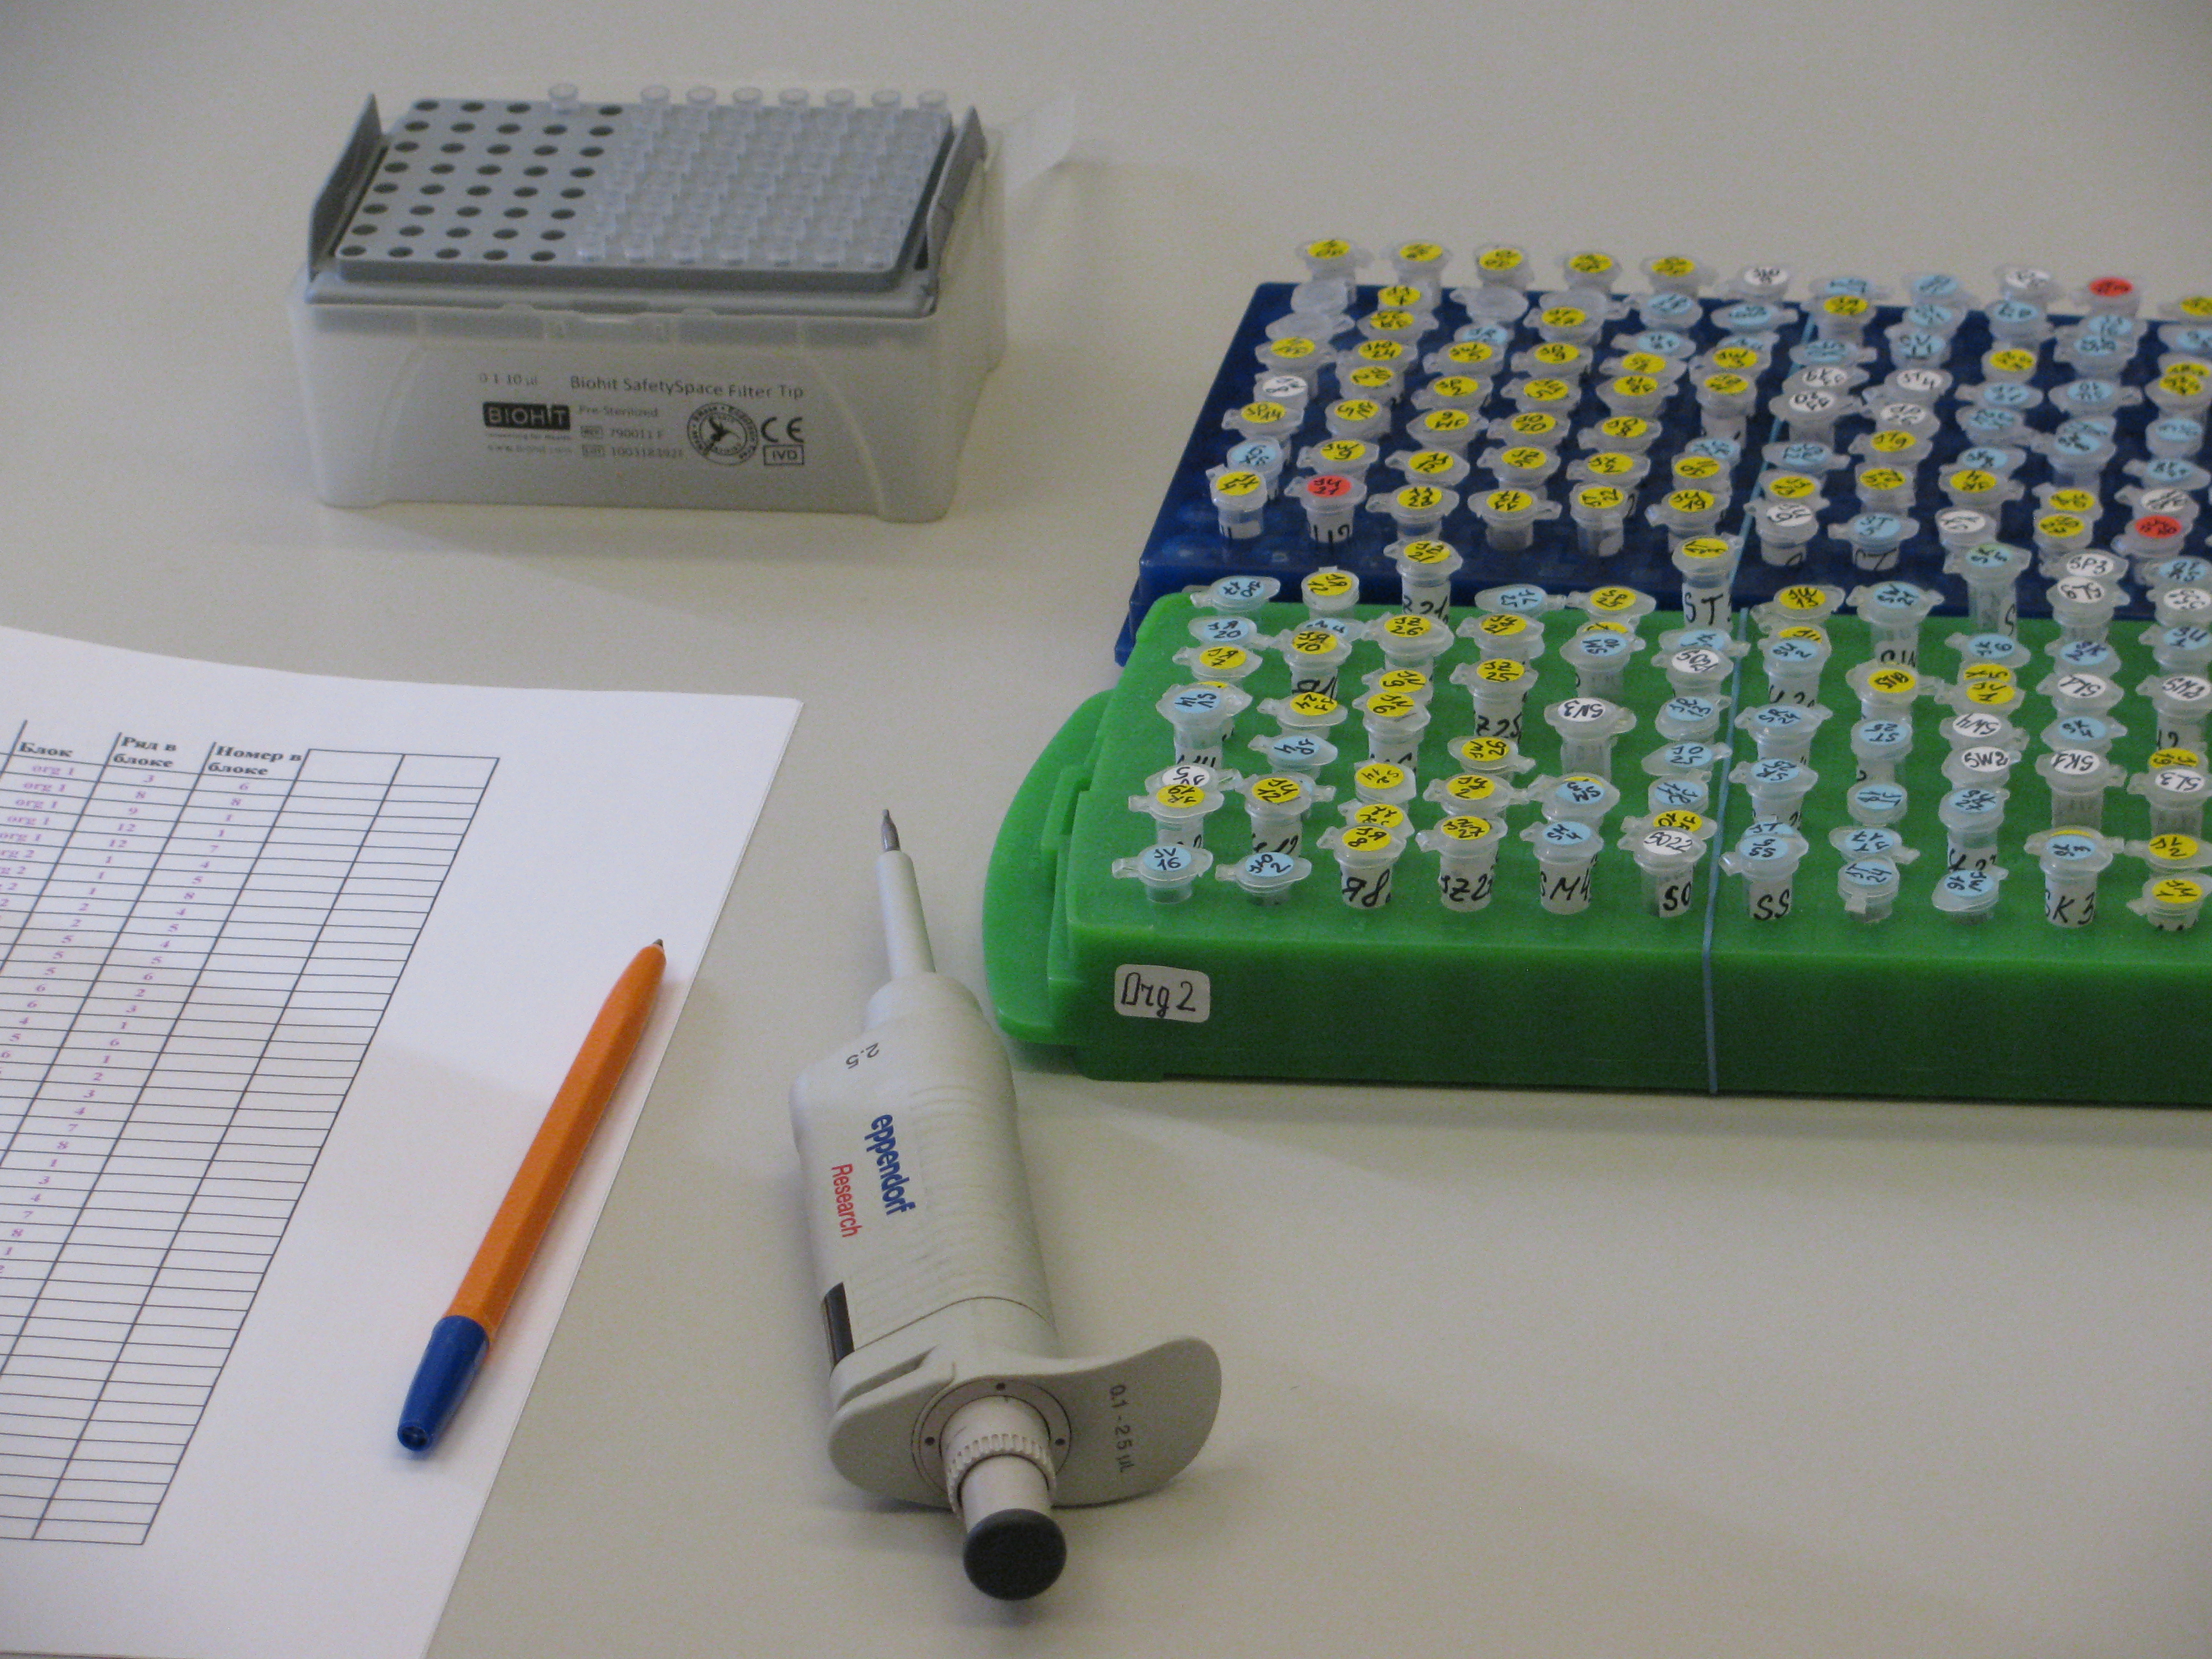
Tools of the biotechnologist's trade
Specialty: lab-equipment
Image credit: Luigi Guarino from Rome, Italy